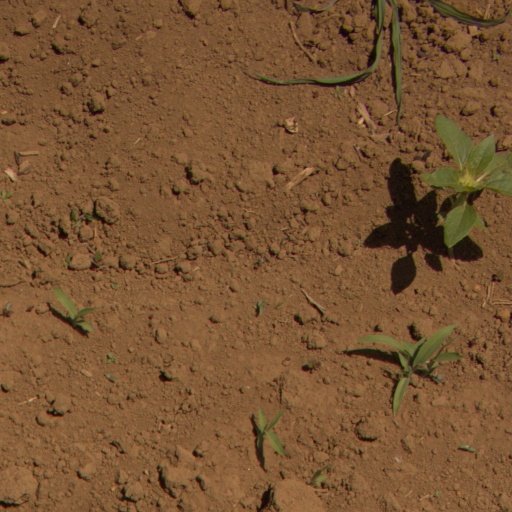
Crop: Jerusalem artichoke